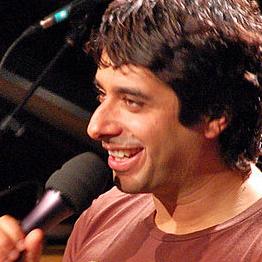
Age: 41